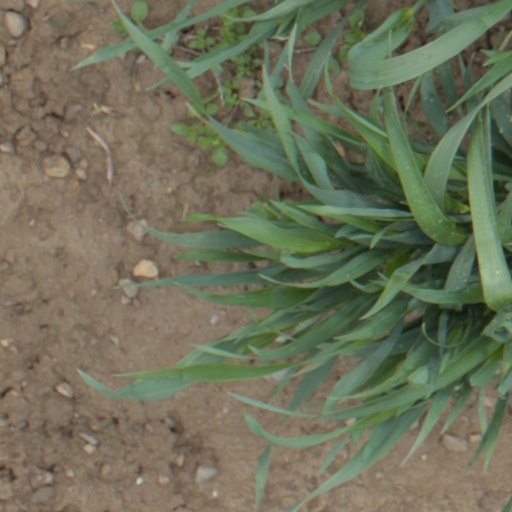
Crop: wheat